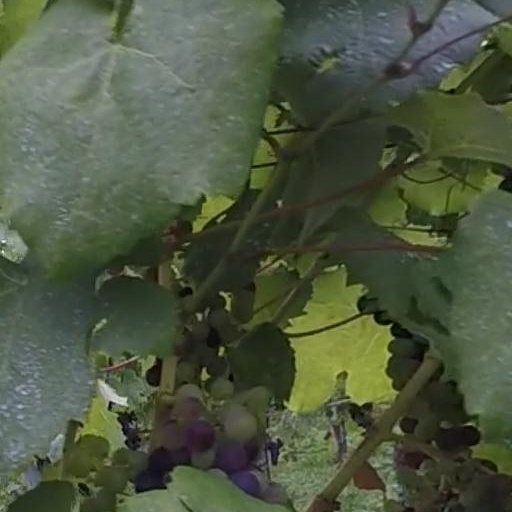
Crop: grape